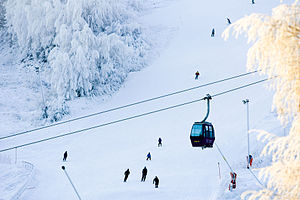
Branäs
Branäs er en vintersportsby og et skisportsanlæg i Värmland, Sverige.